Kimberly Kane

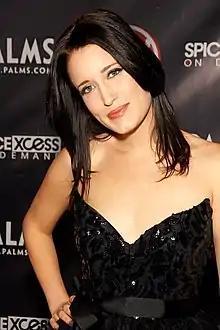
Kane at the AVN Adult Entertainment Expo in 2010

Kimberly Kane (born August 28, 1983) is an American pornographic actress.